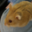
Label: hamster